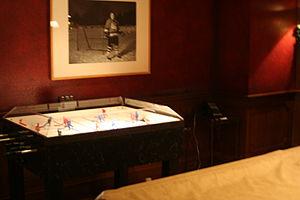
Le hockey sur table est un jeu d'adresse pour deux joueurs, basé sur le hockey sur glace et se pratiquant sur une table.